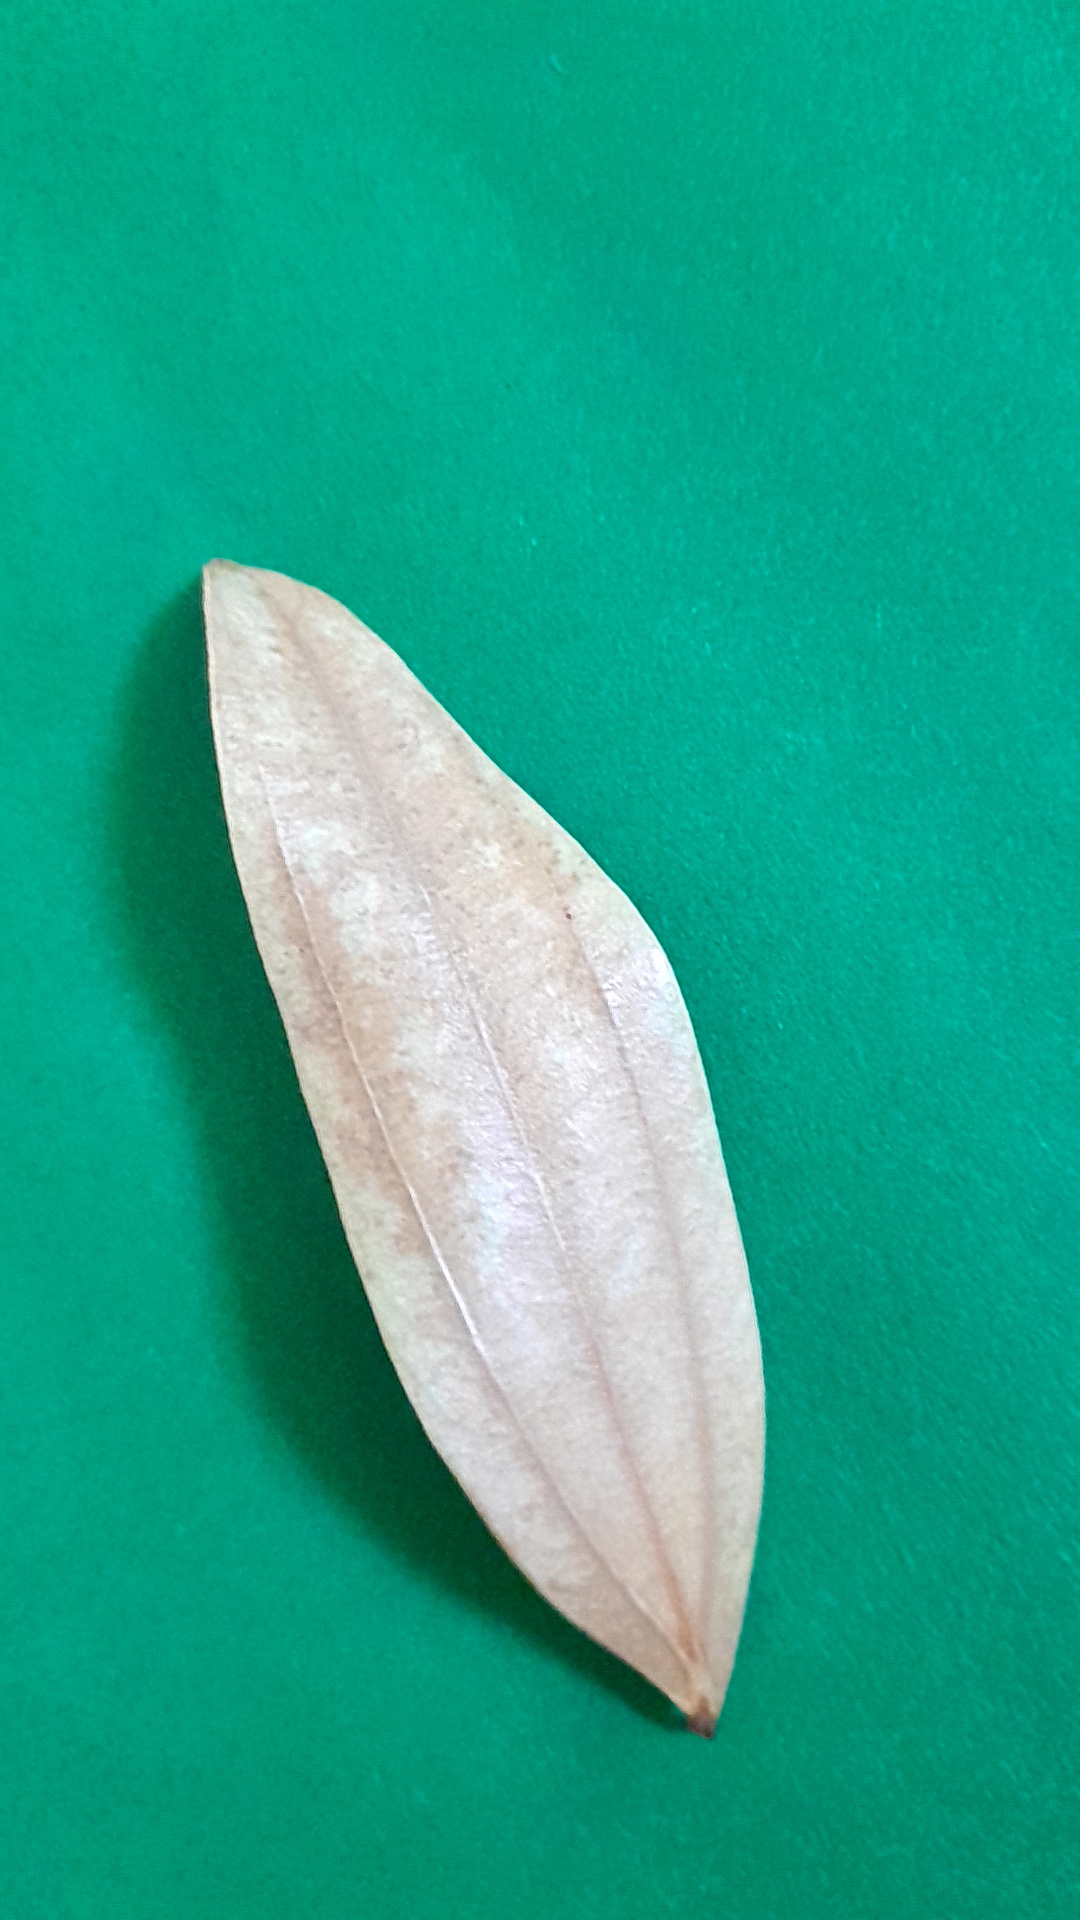
Label: Dry Leaf